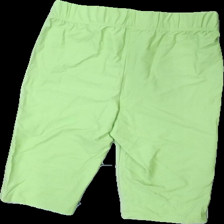
View: back
Type: Shorts
Category: Children
Brand: Only
Colors: Green
Material: 100% nylon
Cut: Regular, Tight
Size: S
Season: All
Trend: Sports
Price range: <50
Recommended usage: Reuse